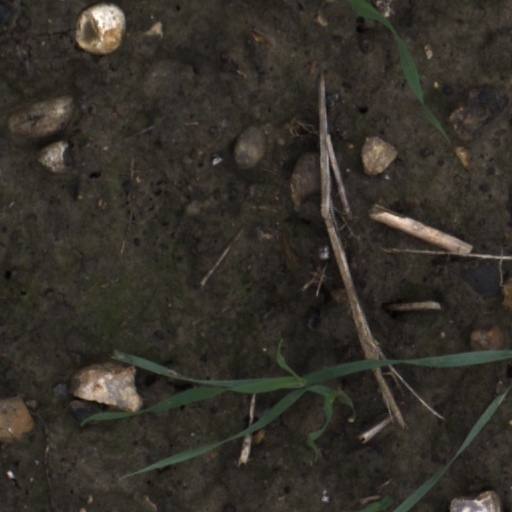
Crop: wheat